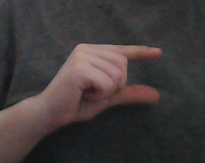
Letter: dal